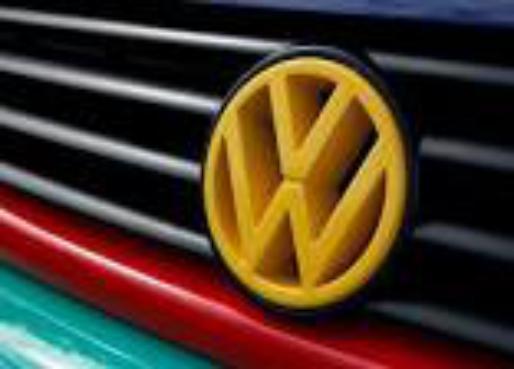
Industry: Transportation